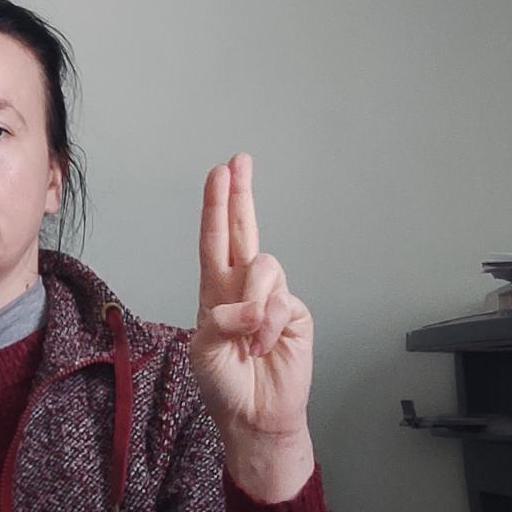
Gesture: two_up